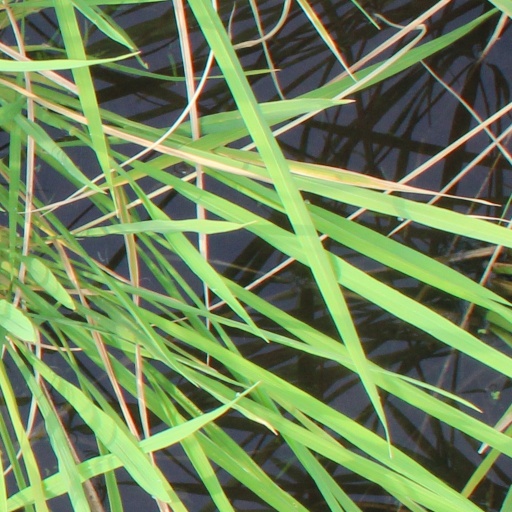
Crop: rice